Gar

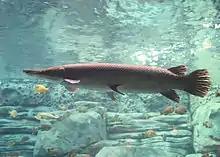
Alligator gar "(Atractosteus spatula)"

The largest member of the gar family, the alligator gar "(Atractosteus spatula"), can reach over (although 10-foot individuals are possible, and likely exist) and weigh over . Its body and snout are wide and stocky, and it was named "alligator gar" because locals often mistook it for an alligator. The species can be found in Texas, Oklahoma, Louisiana, the Mississippi River, Ohio, the Missouri river, and the southern drainages into Mexico. Its habitat consists of lakes and bays with slow currents. The gars grow rapidly when young and continue to grow at a slower rate after reaching adulthood. They are deep green or yellow in color. Recreational fishing of the alligator gar became popular due to its massive size and its meat is sold for food. Over five decades of overfishing have brought it close to extinction, and man-made dams have contributed to this loss by restricting the gar's access to the flood plain areas in which it spawns. Some U.S. states have enacted laws to combat overfishing, and reintroduction programs are being carried out in some states, such as Illinois, where human activity has extirpated the gar. Before being released, each gar must meet a length requirement to ensure that it has the best chance of survival in the wild. Some states, such as Texas, restrict the number of gar that may be caught in a day, the season in which they may be caught, and the equipment anglers may use to catch them. Some states also impose a minimum length requirement to prevent gar from being caught at too early an age. Scientists have found that the alligator gar can help maintain ecosystem balance by eating invasive species such as the Asian carp, and their success in a particular area can show scientists that area may also make a suitable habitat for other migratory species.